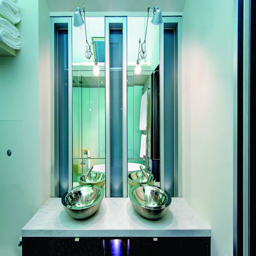
classic ways to make a statement in your bathroom